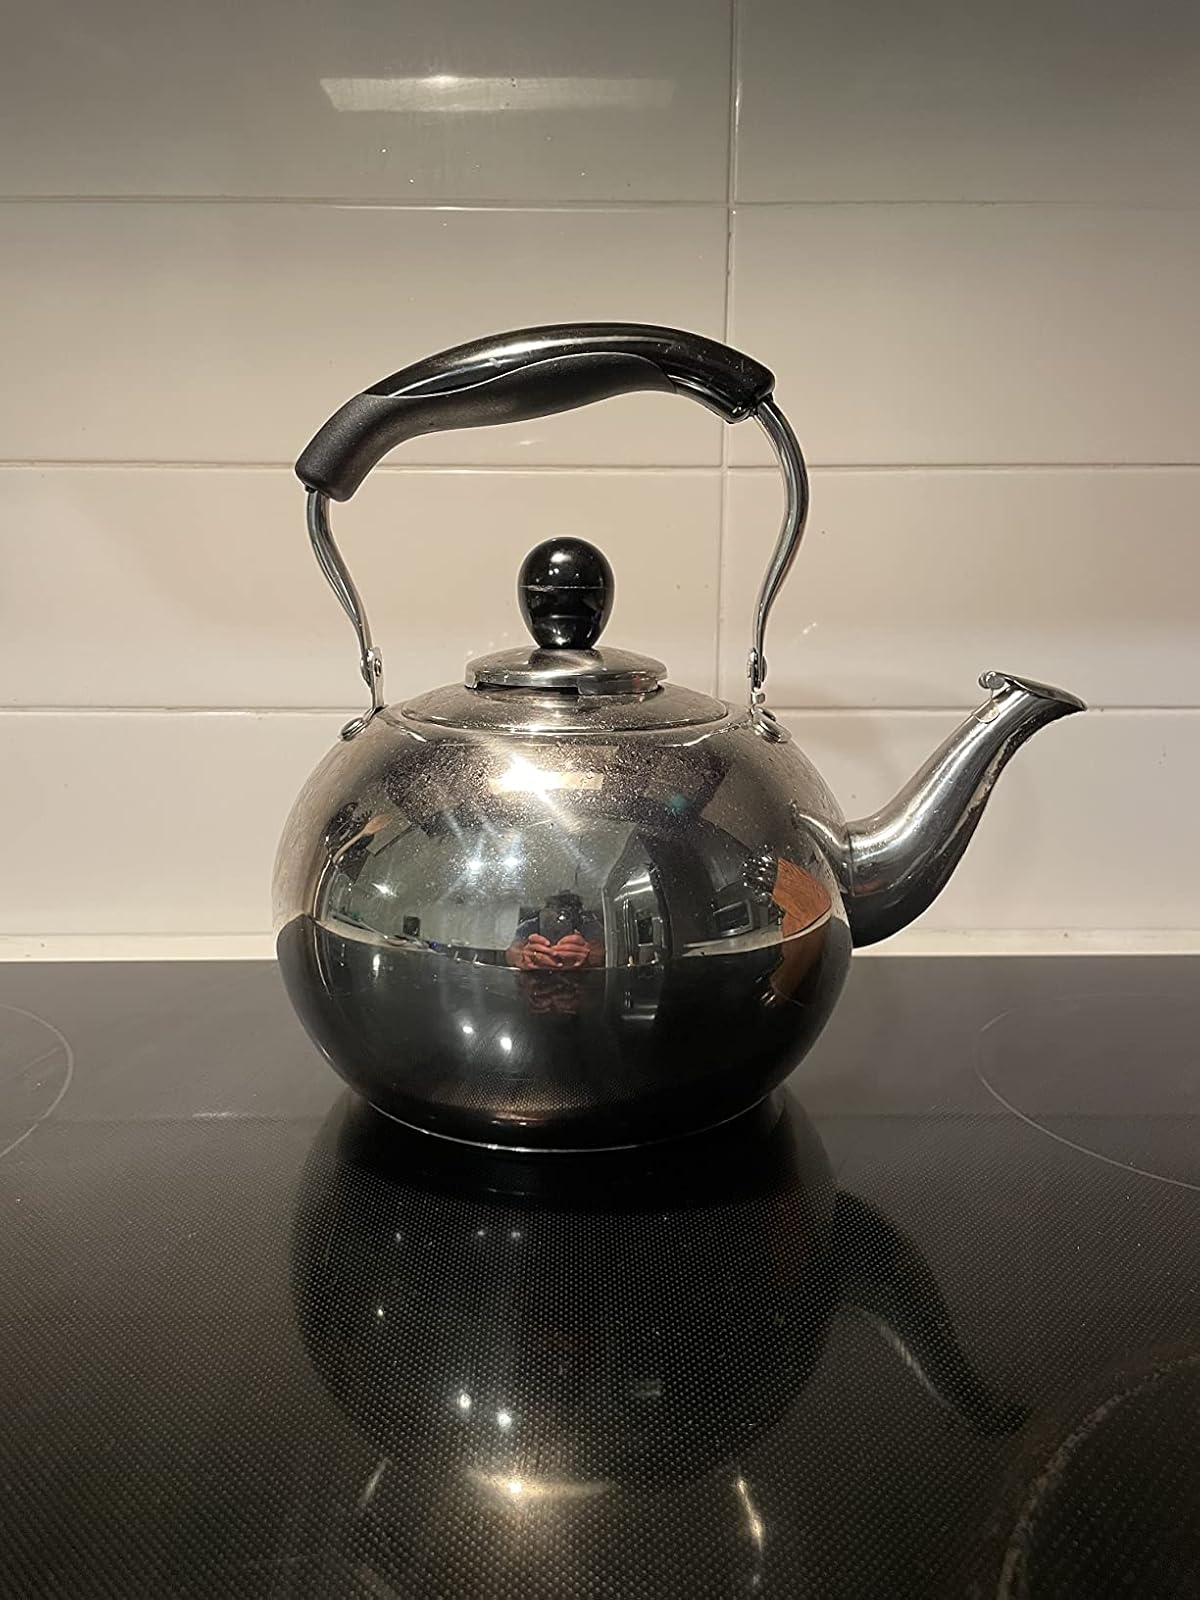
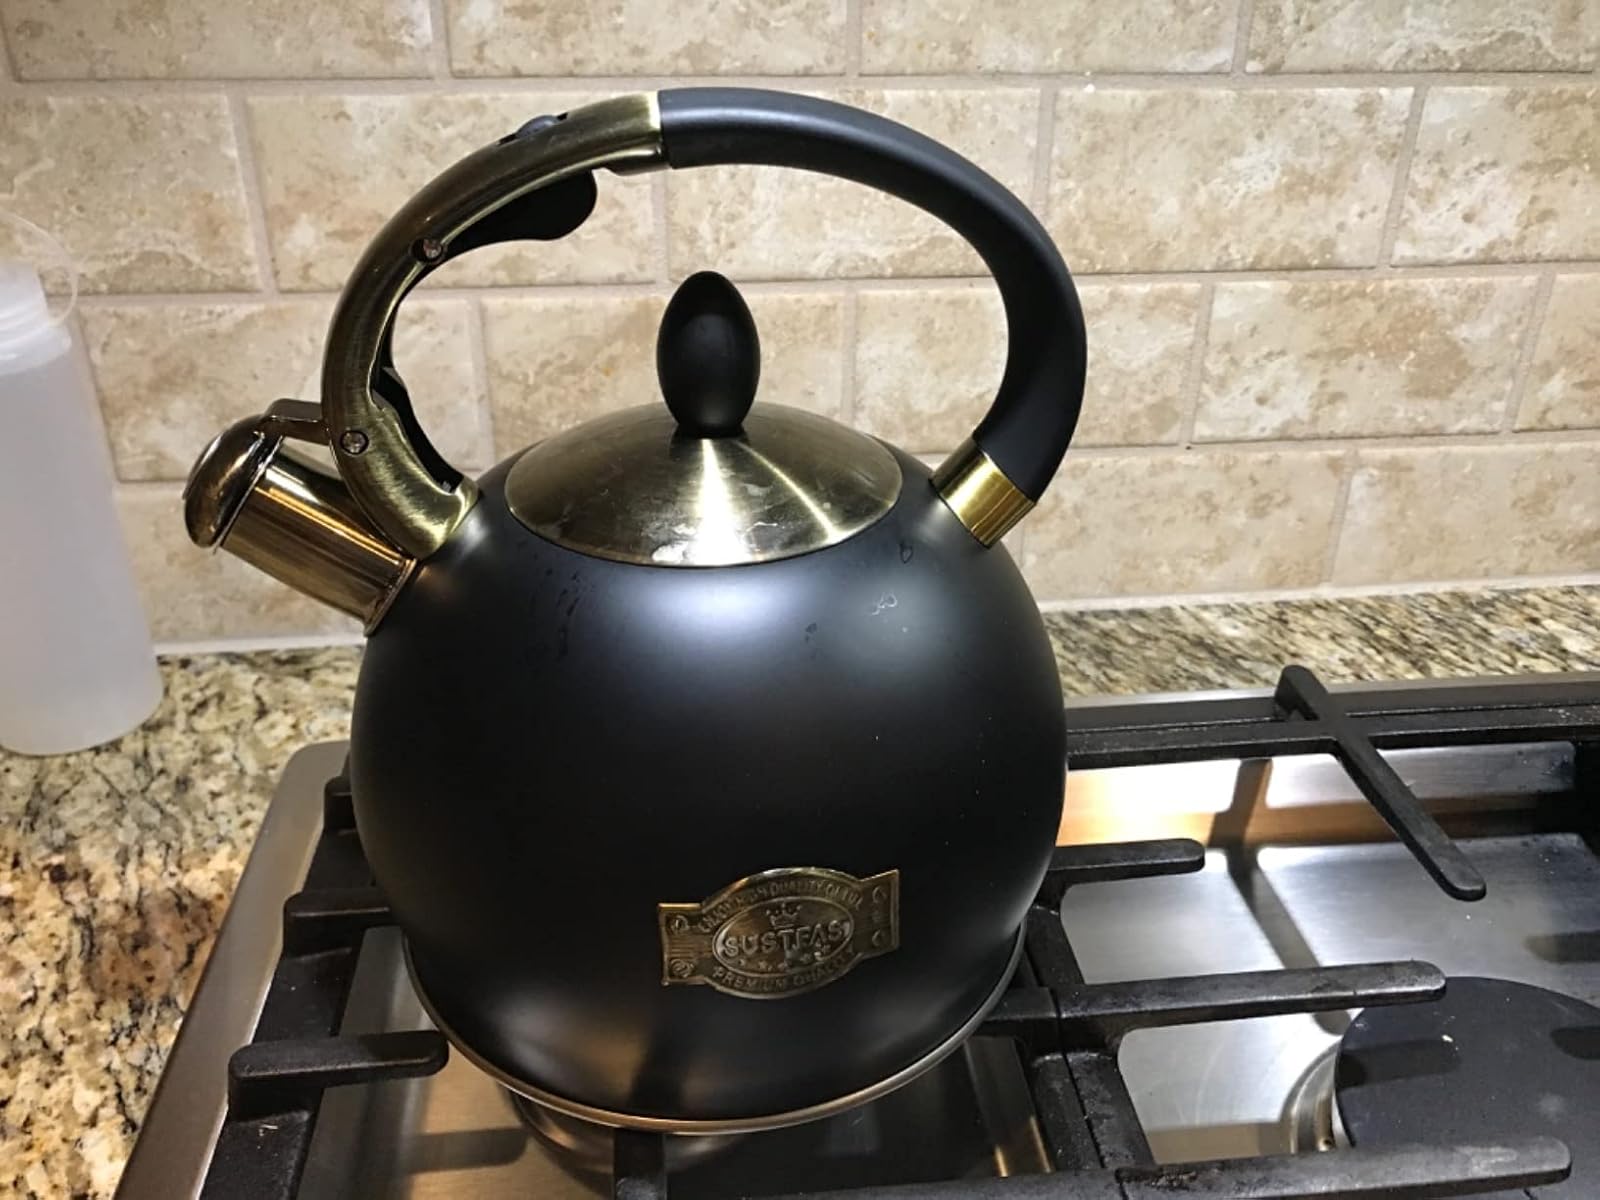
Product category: items_kettle
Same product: no